Bob Jolly

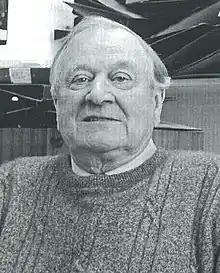

Robert Dudley Jolly (born 1 October 1930) is a New Zealand veterinary academic, currently an emeritus professor at Massey University, specialising in animal pathology. Much of his research has been into animal models of human disease, including Batten's Disease and mannosidosis.